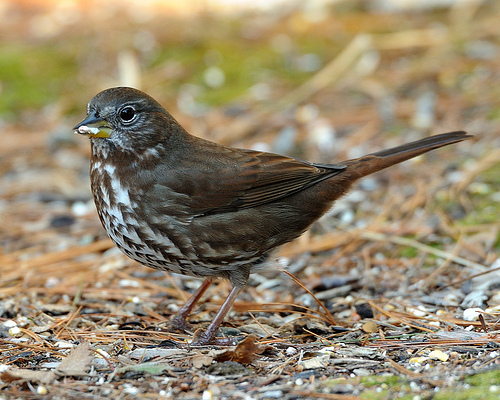
a small brown bird with some white patches on the breast.
this bird is brown with white on its chest and has a very short beak.
a small bird that is brown with white patches on the head, breast and belly.
this bird has a speckled belly and breast with a short pointy bill.
small brown and white bird with long tarsus and medium black and yellow beak
this bird has a small yellow and black beak with speckled brown and white feathers on the throat and belly.
this particular bird has a belly that is white and brown
this bird has a brown crown as well as a yellow bill
this bird has wings that are brown and has a spotted belly
this bird has a short pointed bill, with a brown and white breast.
Species: Fox Sparrow